Joseph Taylor (folk singer)

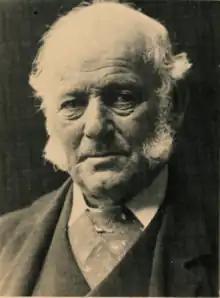
Facsimile of the insert from the 1908 His Master's Voice release 'Percy Grainger's Collection of English Folk-Songs sung by Genuine Peasant Performers'

Joseph Taylor (10 September 18334 May 1910), was a folk singer from Saxby-All-Saints, Lincolnshire, England, who became the first English folk singer to be commercially recorded after coming to the attention of the composer and musicologist Percy Grainger.